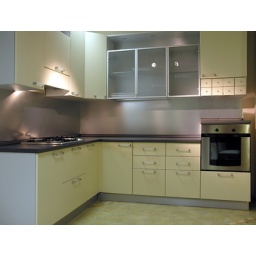
kitchen cabinet doors,cabinet refacing,cabinet refinishing, custom cabinets, manufactured cabinets, cabinet refacing in riverside california, cabinet refacing in california, kitchen remodeling in orange county, kitchen remodeling in riverside california, cabinet refacing anaheim california,cabinet refinishing riverside california, cabinet refinishing anaheim california, refinish cabinets,